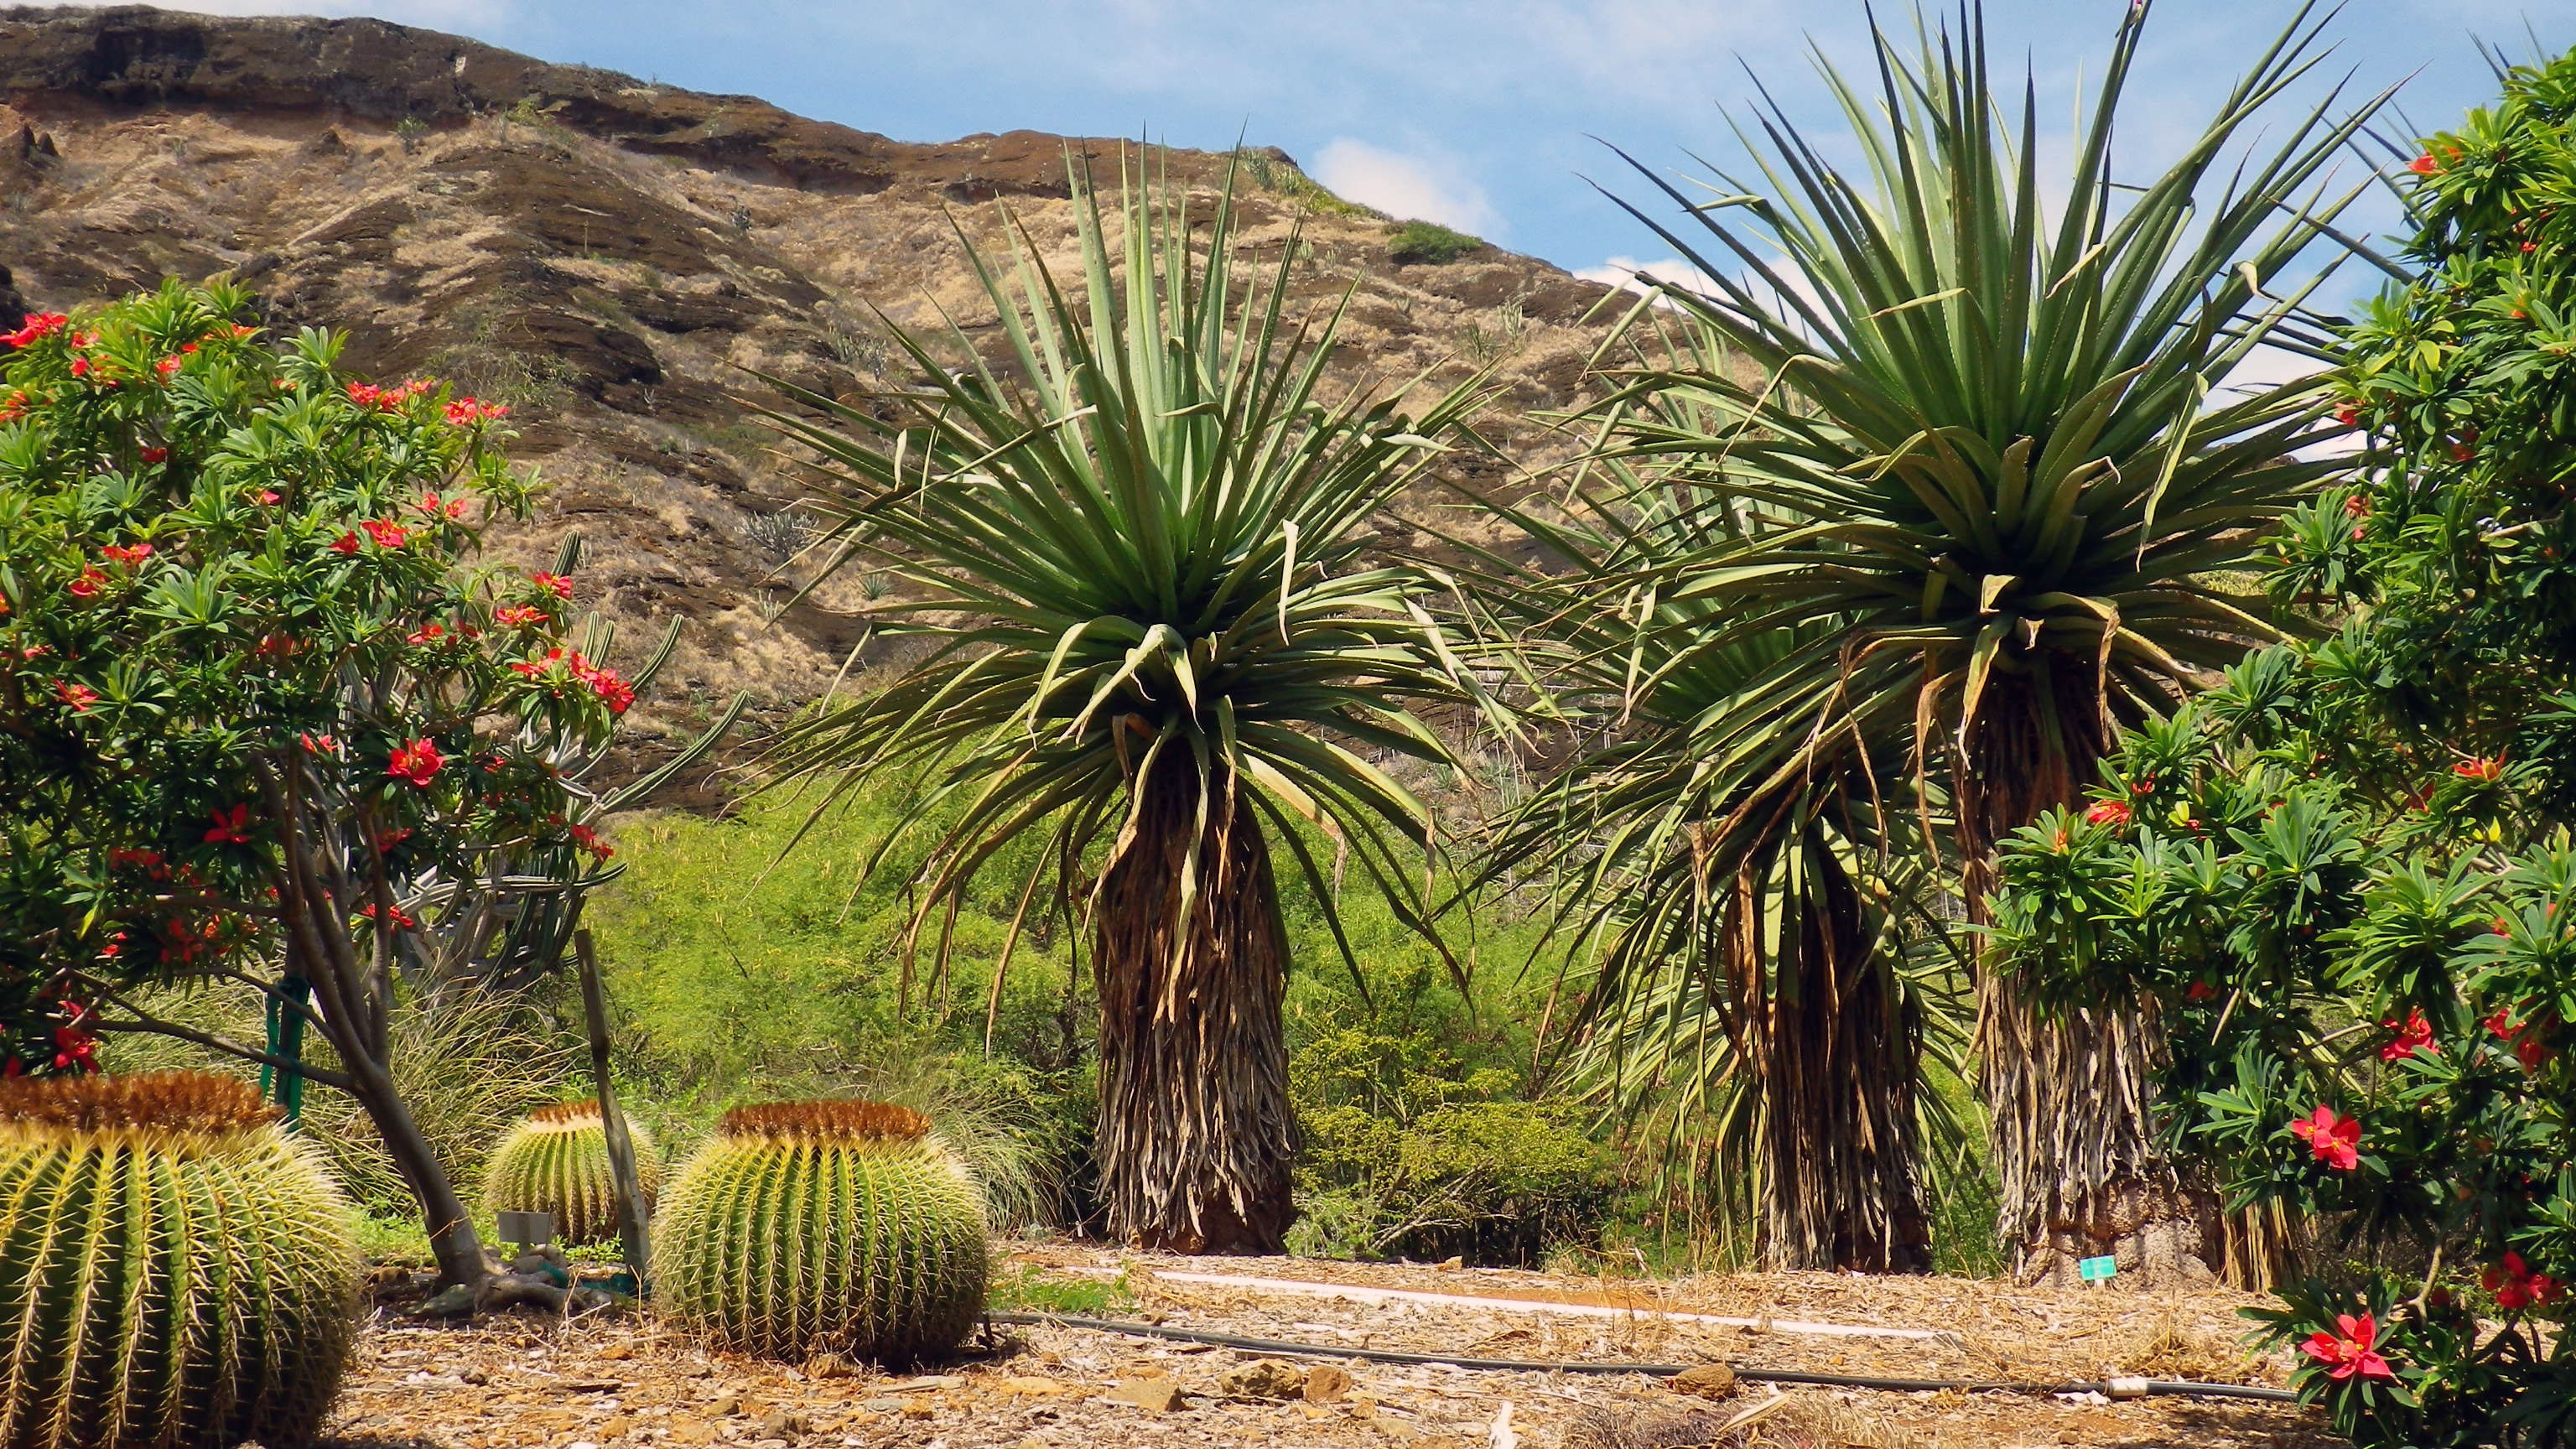
landscape, tree, nature, cactus, plant, desert, flower, summer, dry, green, jungle, produce, natural, botany, garden, cacti, flora, arizona, vegetation, hot, botanical garden, tropics, southwest, flowering plant, date palm, land plant, arecales, palm family, borassus flabellifer, elaeis